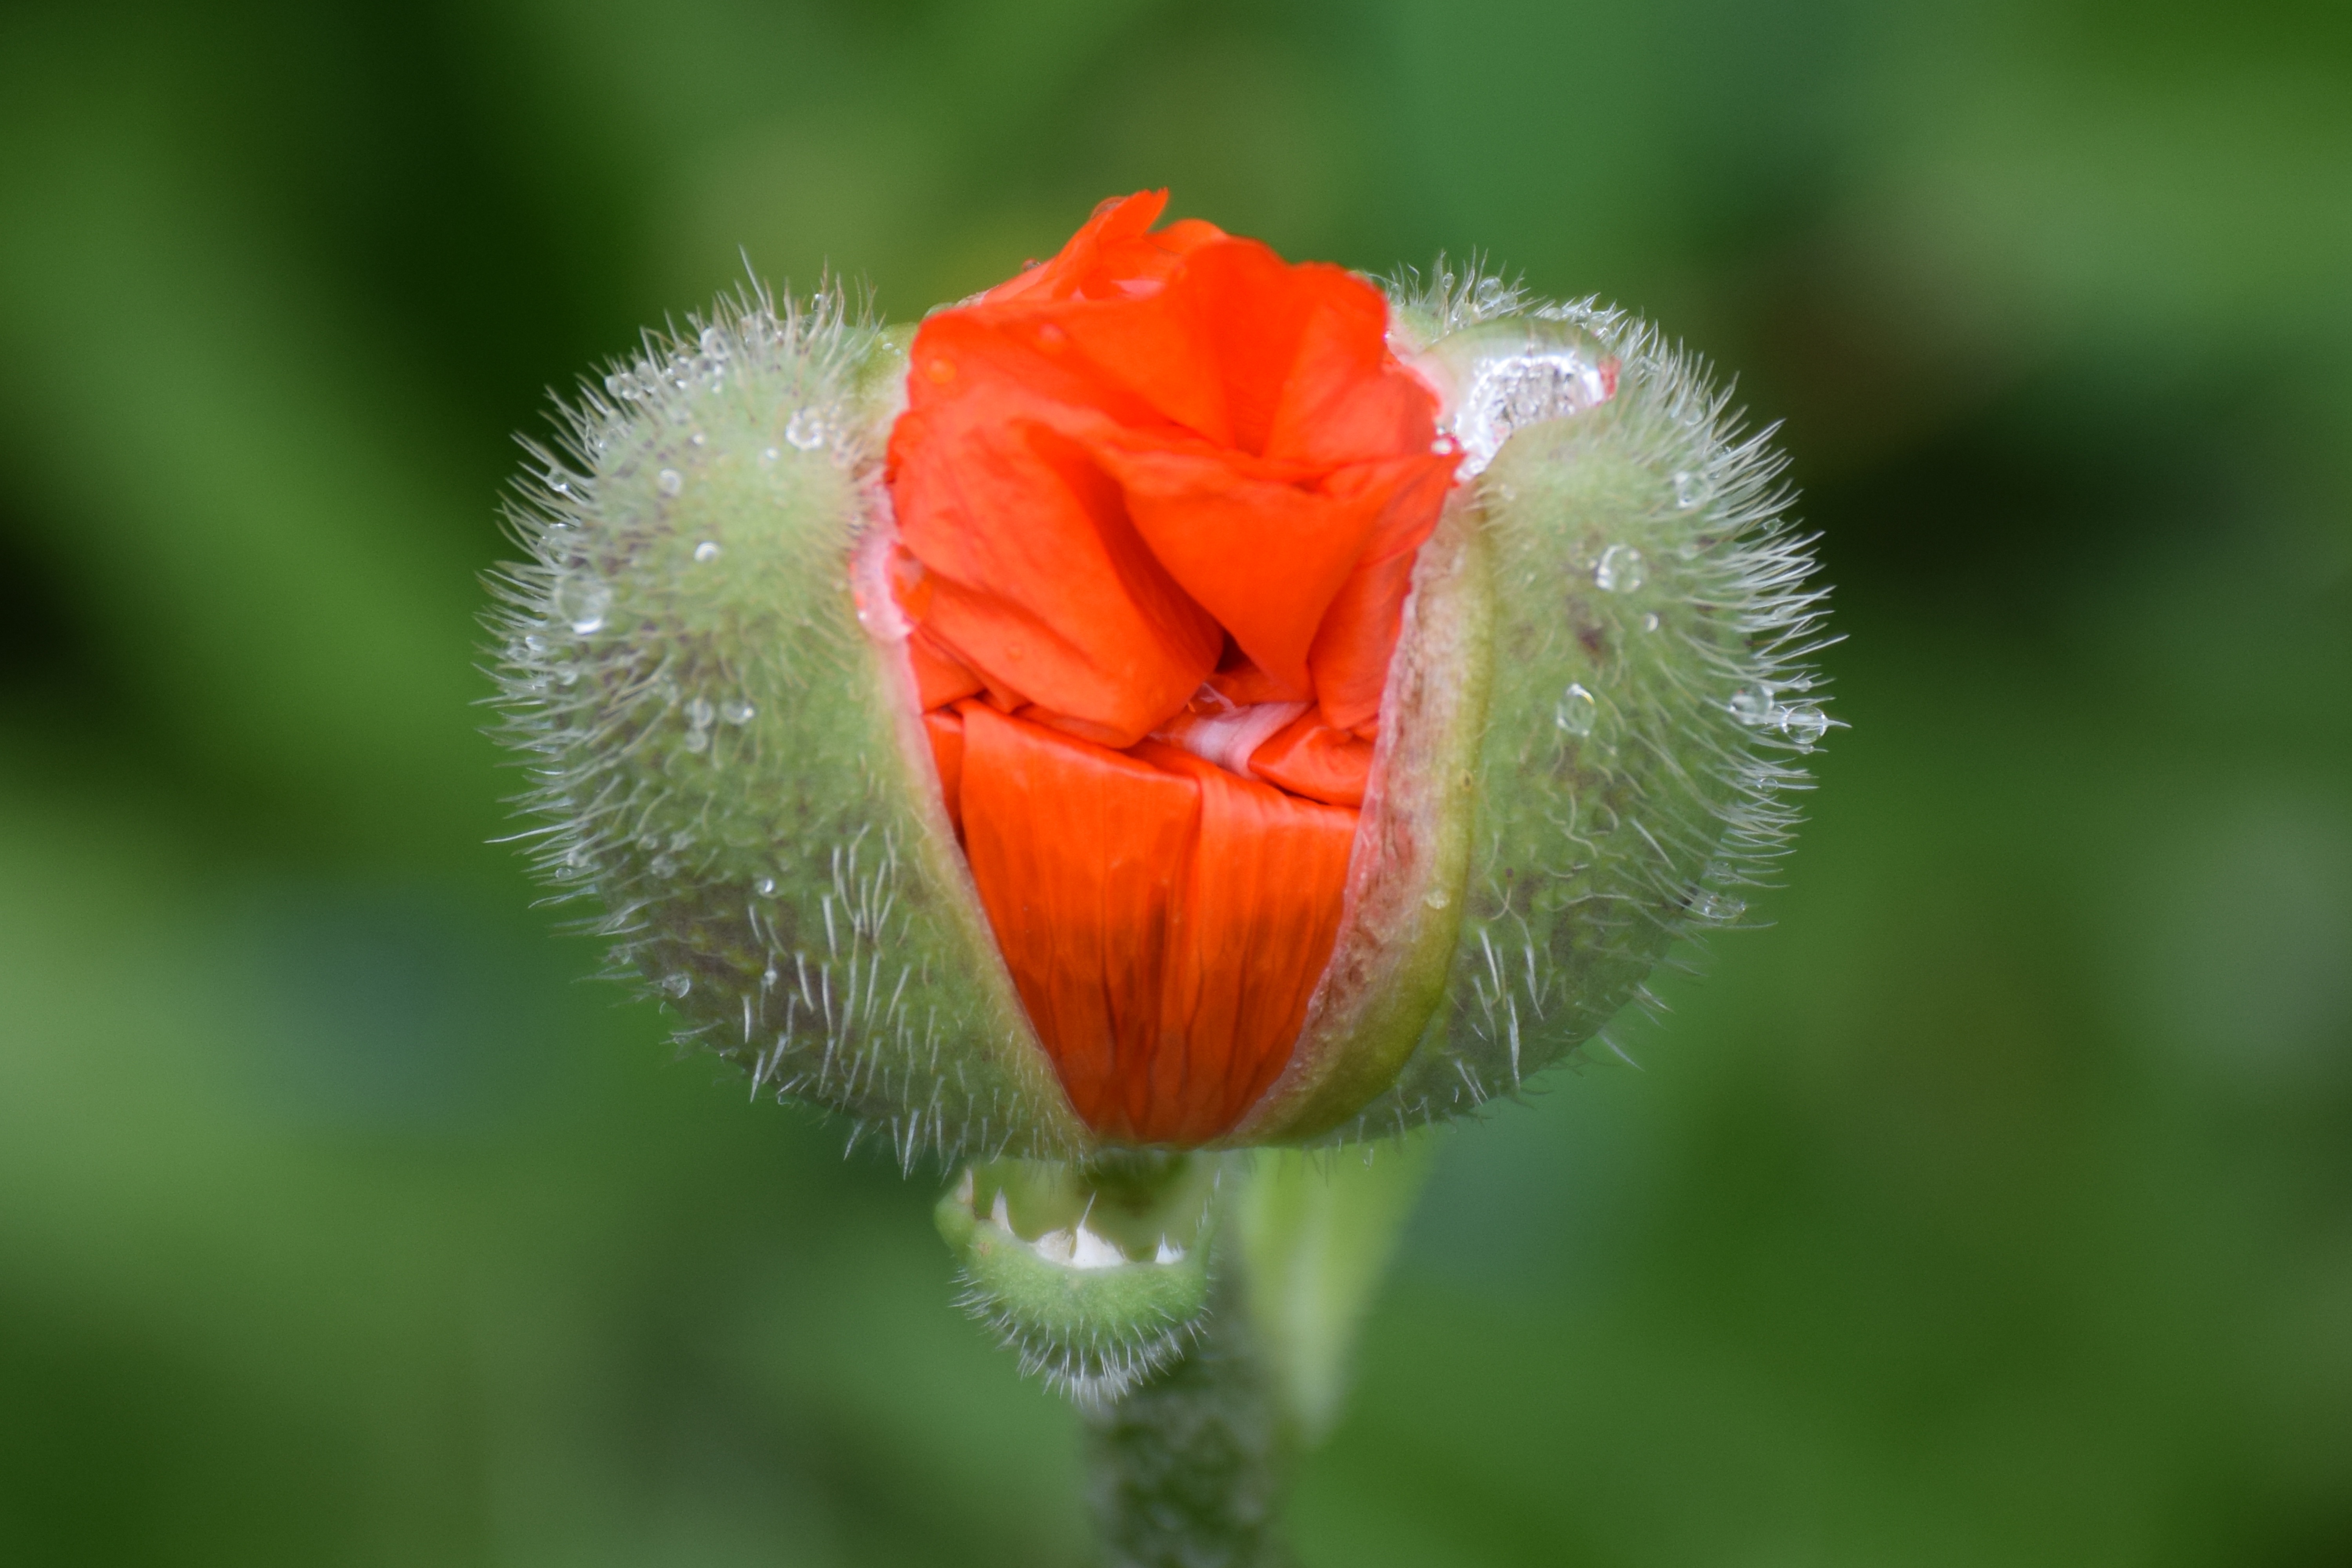
nature, blossom, plant, photography, barley, flower, petal, bloom, orange, green, red, macro, yellow, flora, wildflower, close up, klatschmohn, poppy flower, red poppy, cornfield, detail, poppy, bud, fragile, macro photography, flowering plant, mohngewaechs, field of poppies, early summer, plant stem, land plant